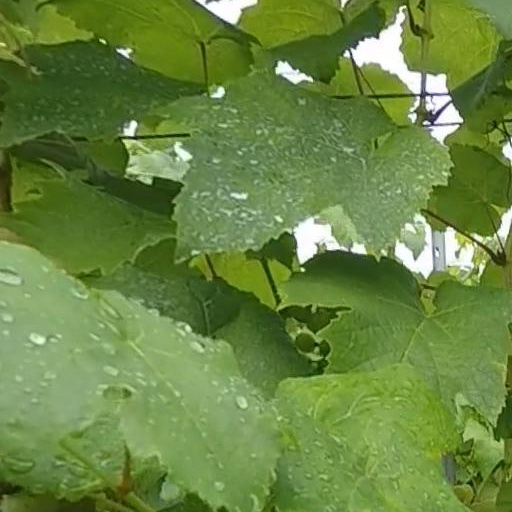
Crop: grape